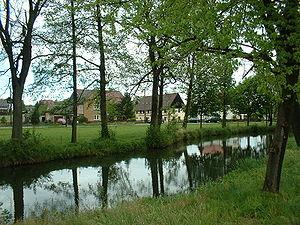
Wesenitz est une rivière allemande d'une longueur de 83 km qui coule dans le land de la Saxe. Elle est un affluent de l'Elbe.